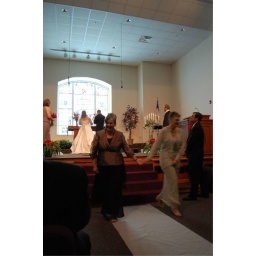
Mothers of the Bride &amp;amp; Groom return to their seats after participating in the candle lighting